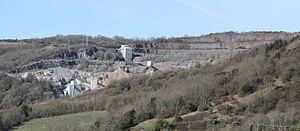
Les collines de Mendip, en anglais Mendip Hills, communément appelées The Mendips, sont des collines situées dans le Somerset, en Angleterre, au sud-ouest des villes de Bristol et de Bath. Elles culminent à 325 mètres d'altitude à Black Down. Principalement constituées de calcaire, avec du grès et des roches volcaniques, elles présentent un relief karstique prononcé, avec un plateau sommital où s'enfonce un important réseau souterrain, des versants entrecoupés de gorges et des piémonts où ressurgissent les cours d'eau. Ceux-ci sont alimentés par d'importantes précipitations provoquées par le climat tempéré humide de la région. Les nombreuses prairies naturelles couvrant la partie supérieure des collines ont été aménagées par l'homme, notamment pour y pratiquer l'élevage. L'essentiel de la population, longtemps restée démunie en raison de son relatif isolement, se concentre dans leur partie basse.